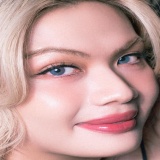
ca sĩ Luna Đào